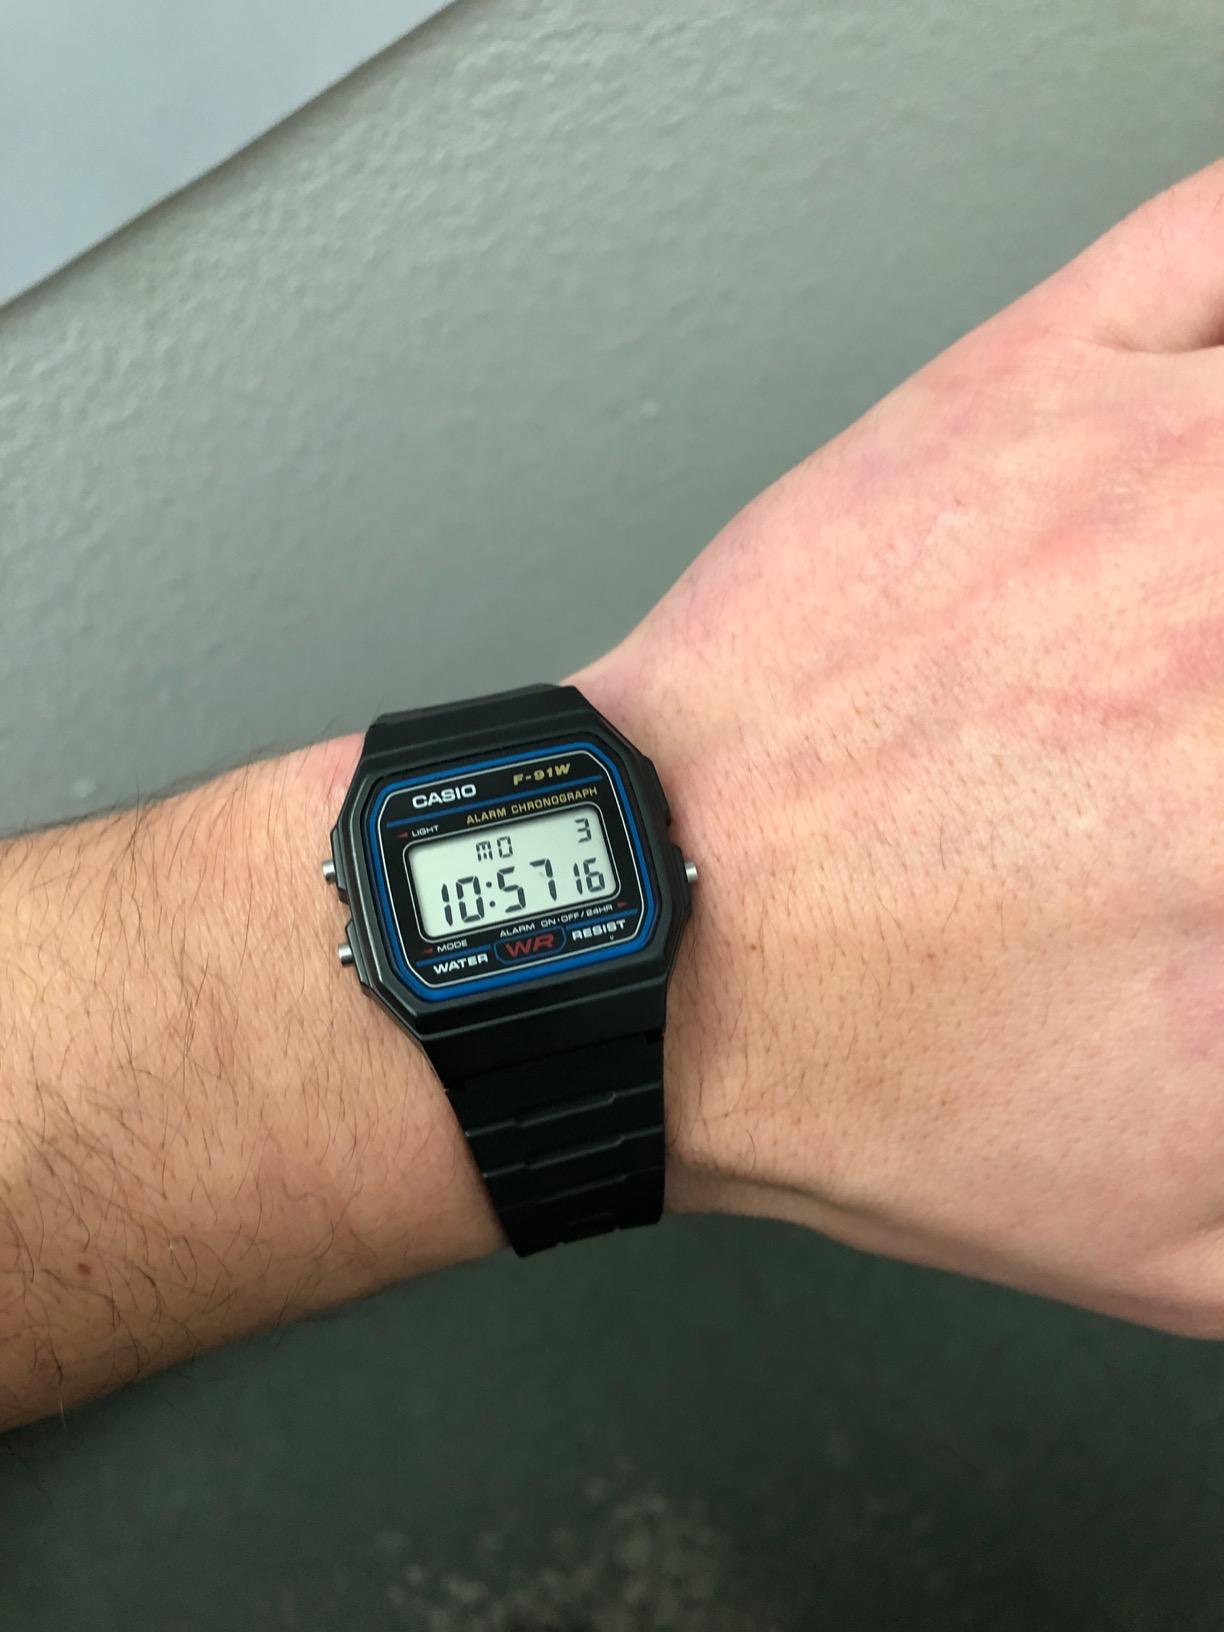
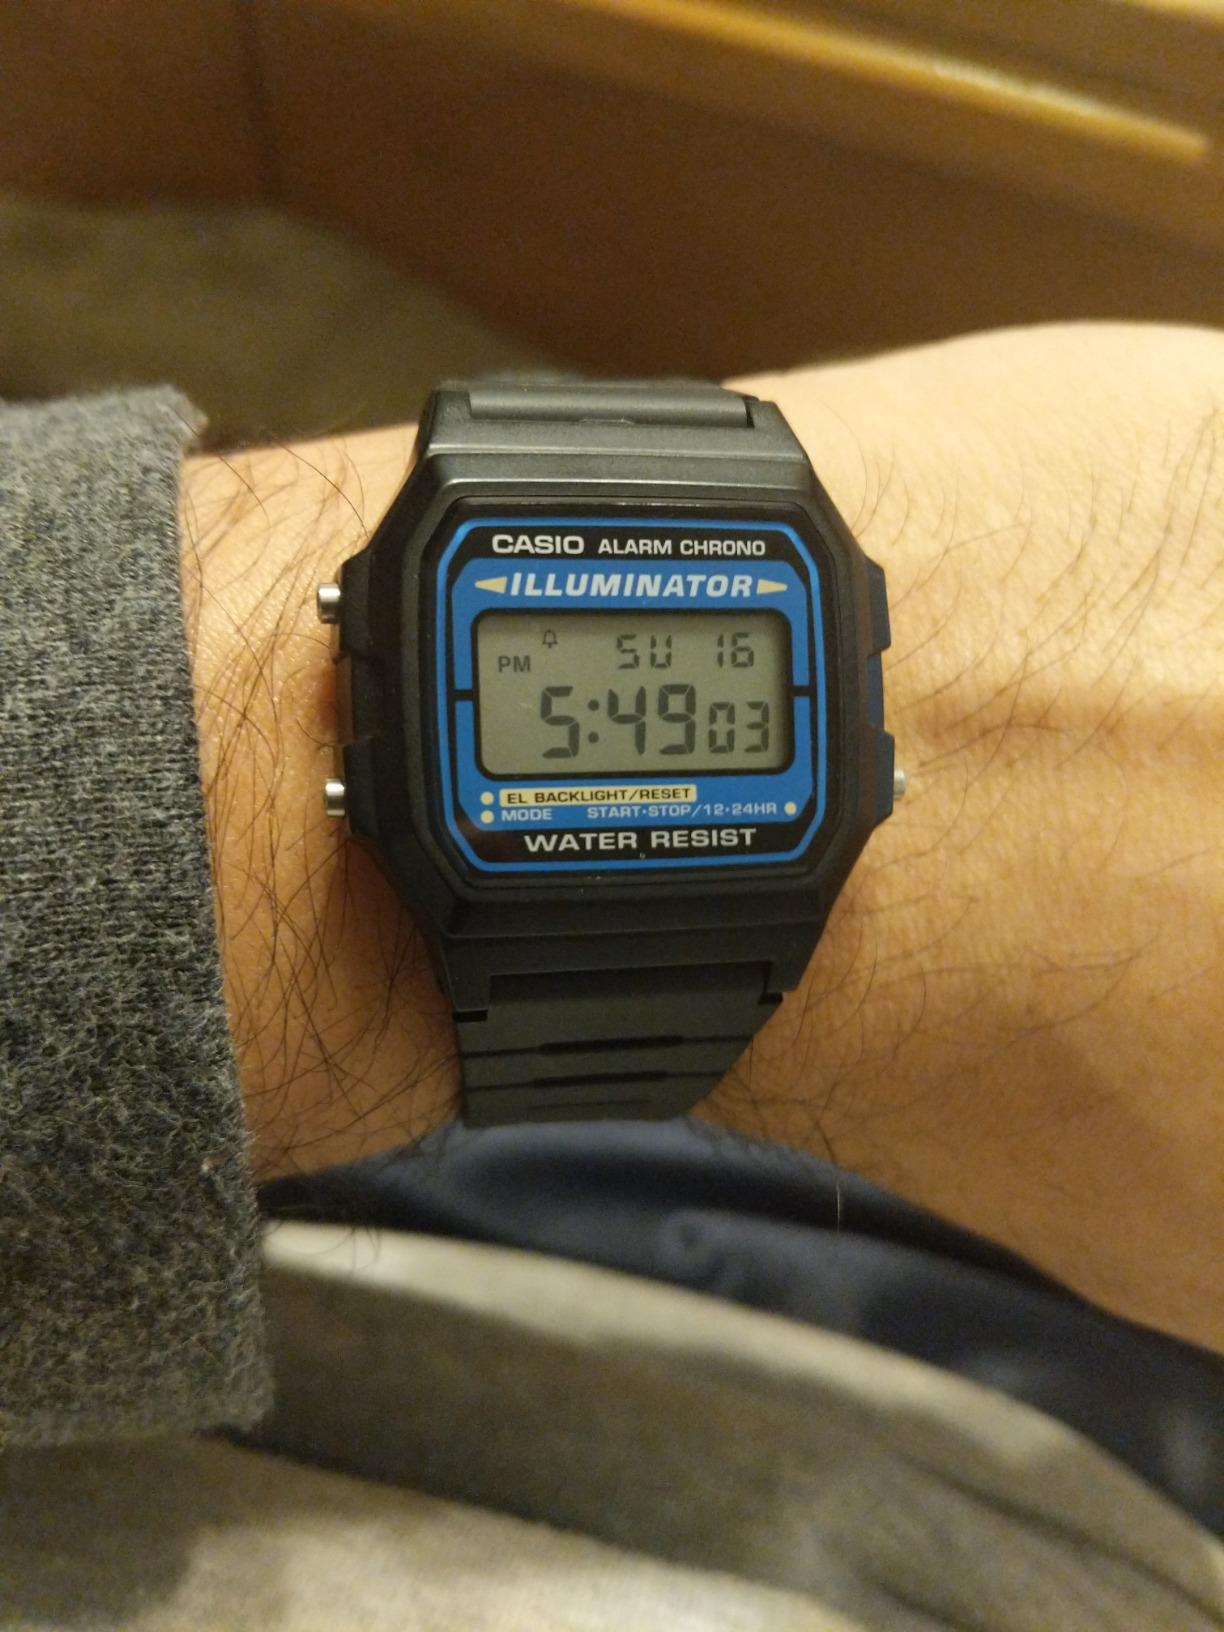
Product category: accessories_watch
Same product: no